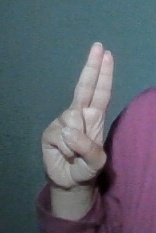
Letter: taa